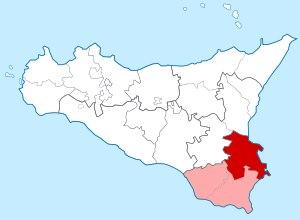
L' archidiocèse de Syracuse est un archidiocèse métropolitain de l'Église catholique d'Italie appartenant à la région ecclésiastique de Sicile.